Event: Nepal Earthquake
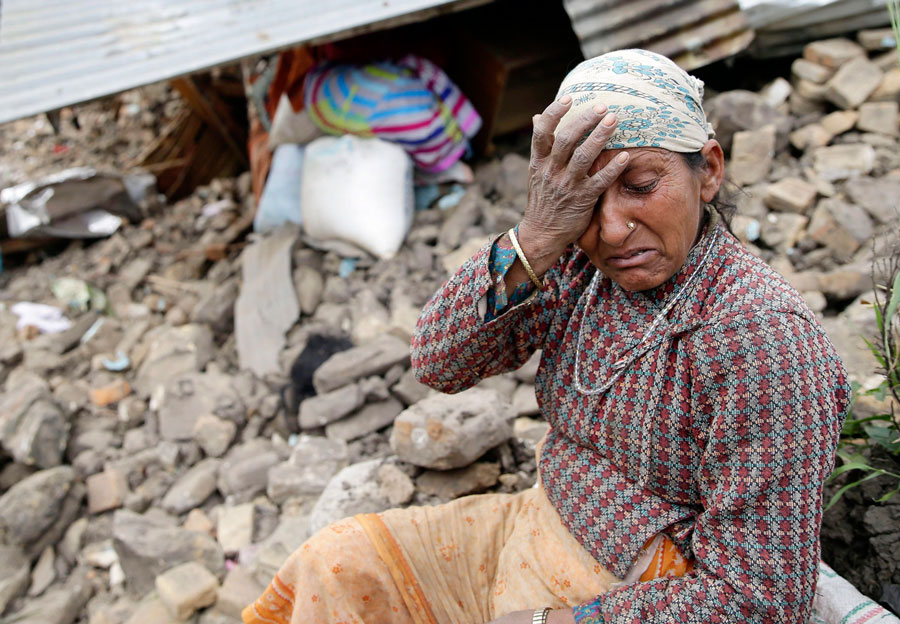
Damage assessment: damage